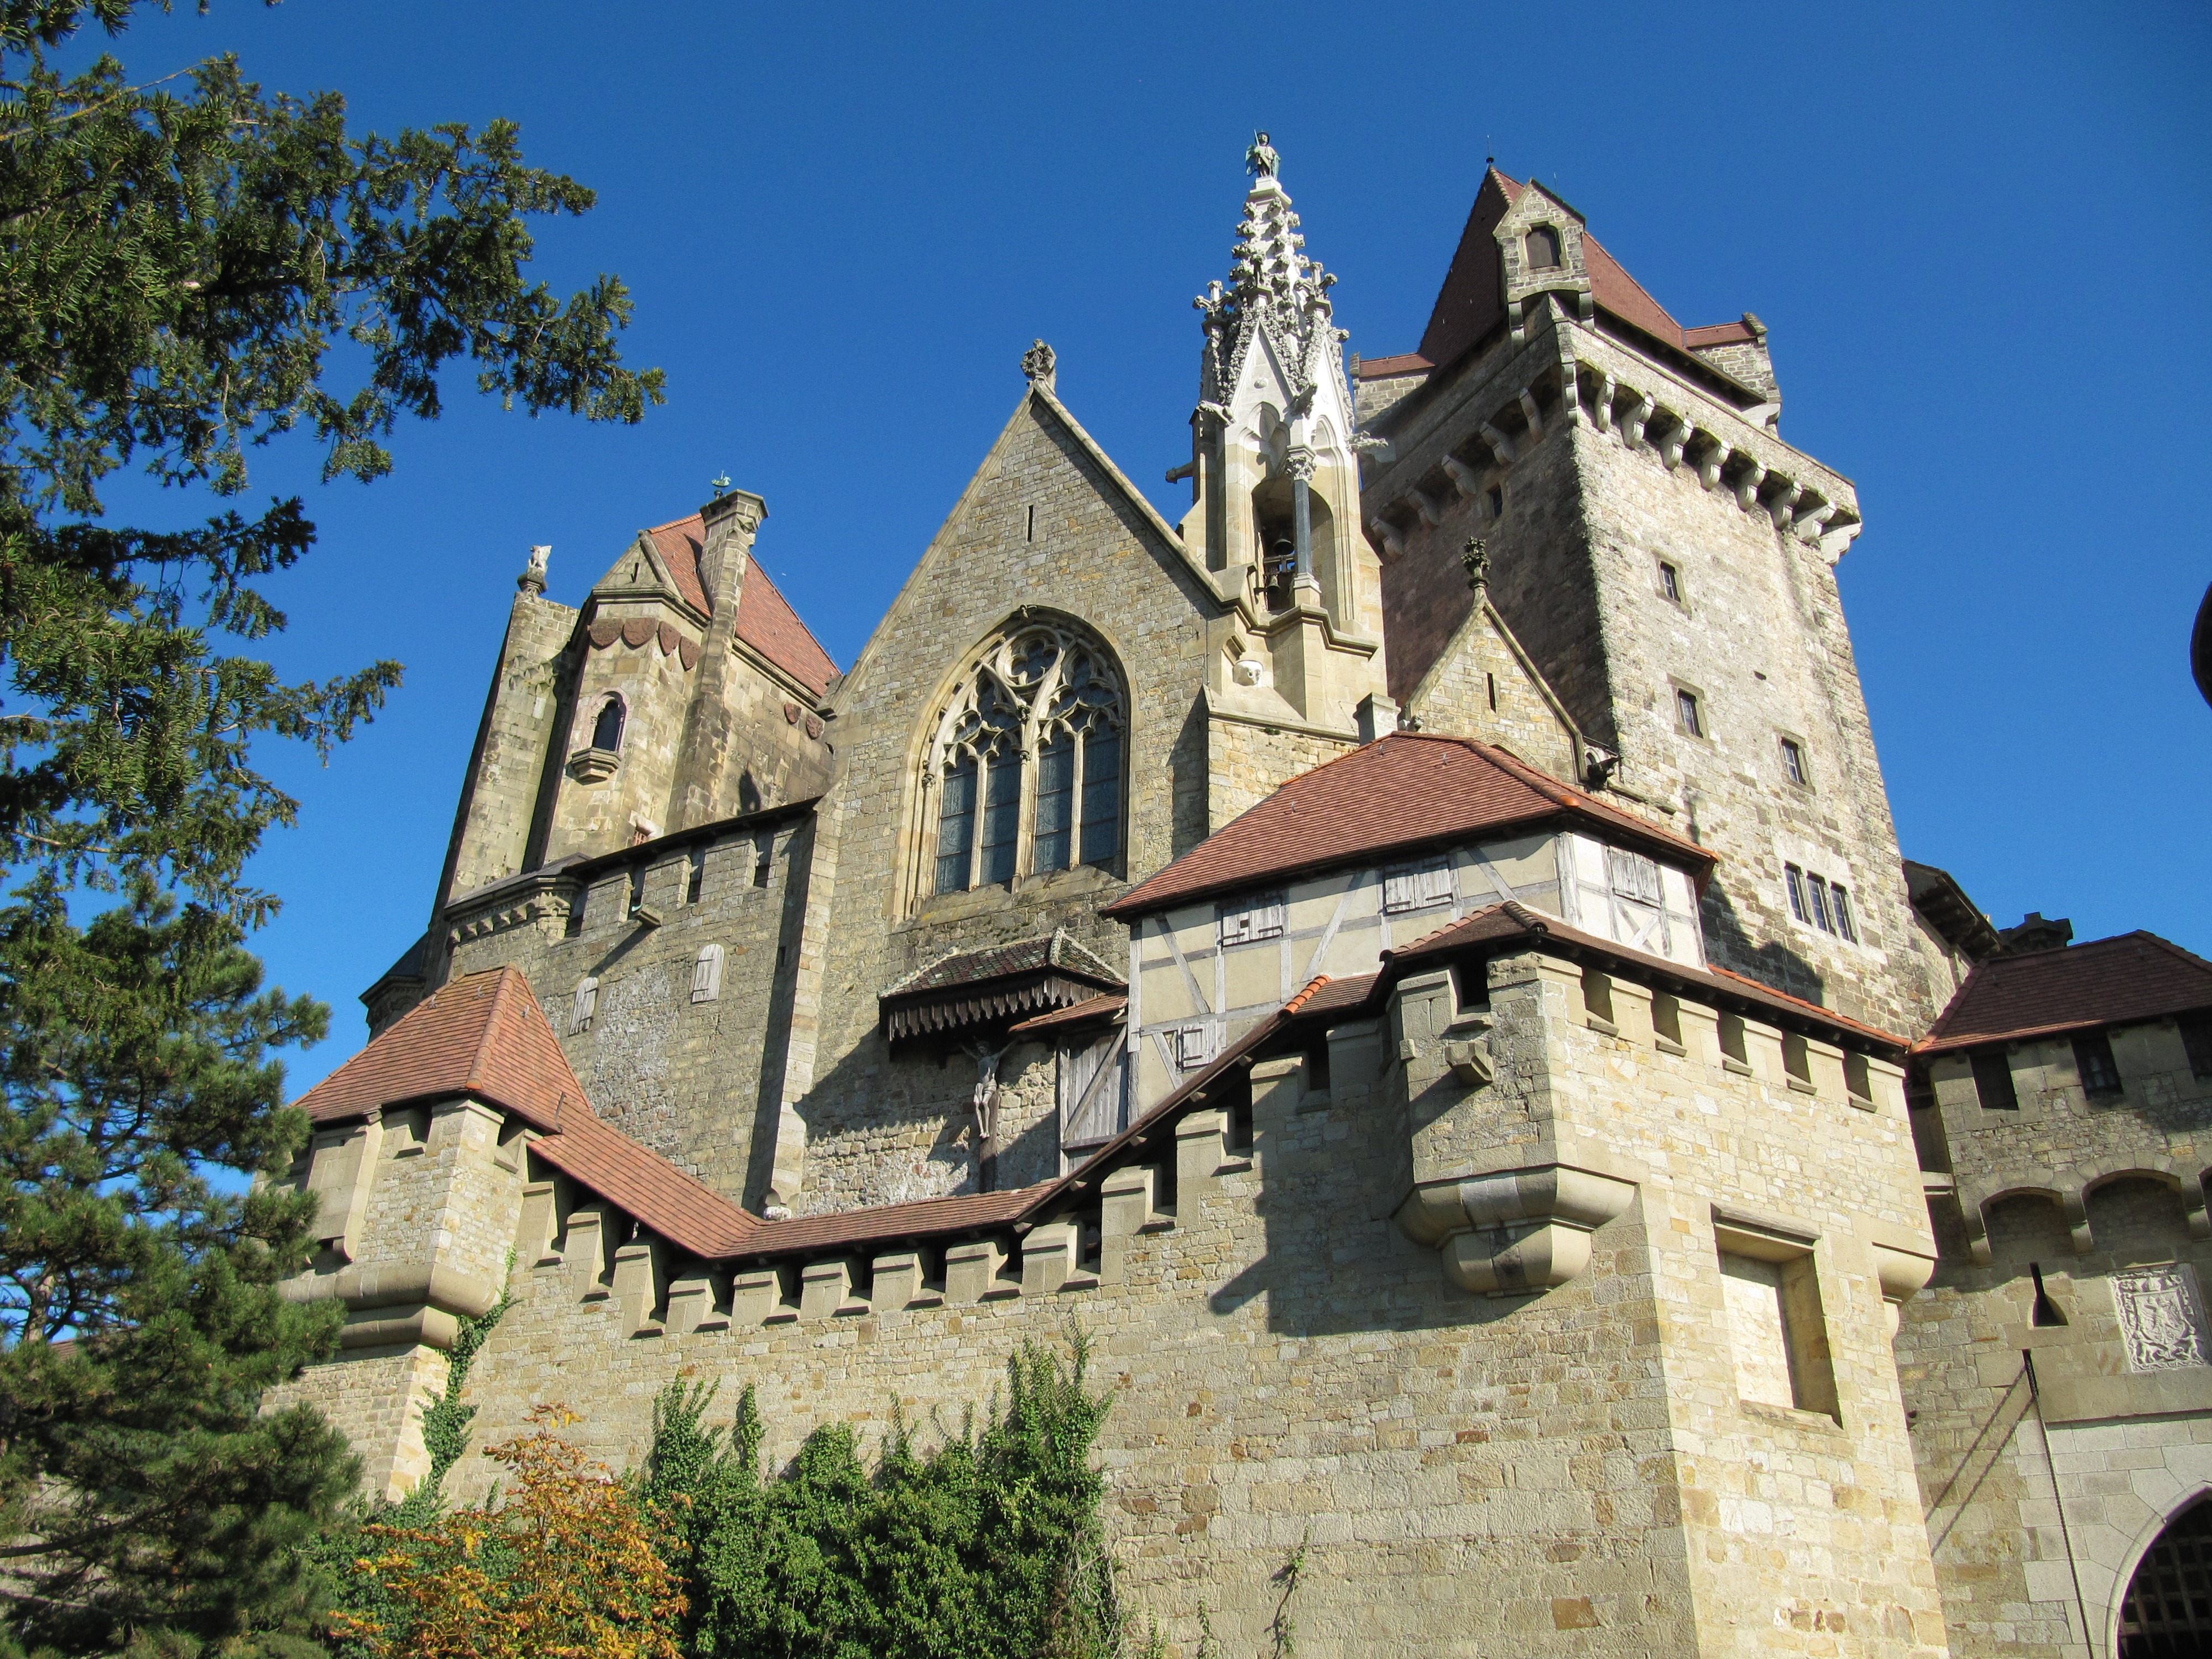
building, chateau, tower, castle, facade, church, cathedral, place of worship, austria, towers, monastery, middle ages, sublime, historic site, byzantine architecture, spanish missions in california